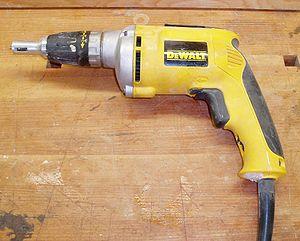
Une visseuse ou tournevis est une machine-outil qui permet de visser et dévisser, assisté par un moteur, se basant sur le même principe que la perceuse, et possédant un limiteur de couple.